The Terminator

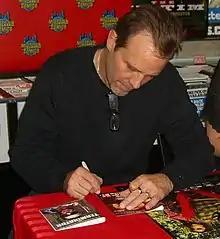
Michael Biehn signing a copy of the film during an appearance at Midtown Comics in 2012

"The Terminator" was released on VHS and Betamax in 1985. The film performed well financially on its initial release. "The Terminator" premiered at number 35 on the top video cassette rentals and number 20 on top video cassette sales charts. In its second week, "The Terminator" reached number 4 on the top video cassette rentals and number 12 on top video cassette sales charts.